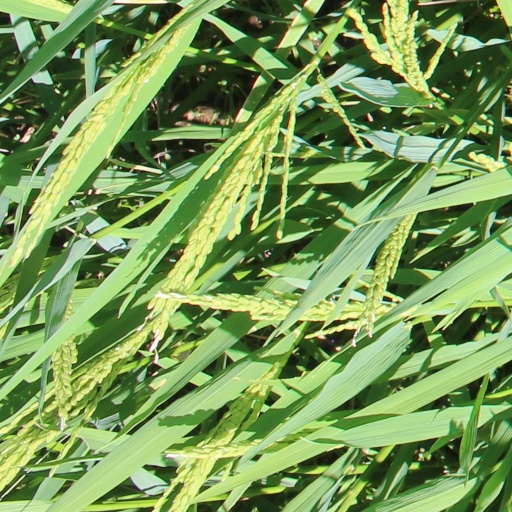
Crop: rice